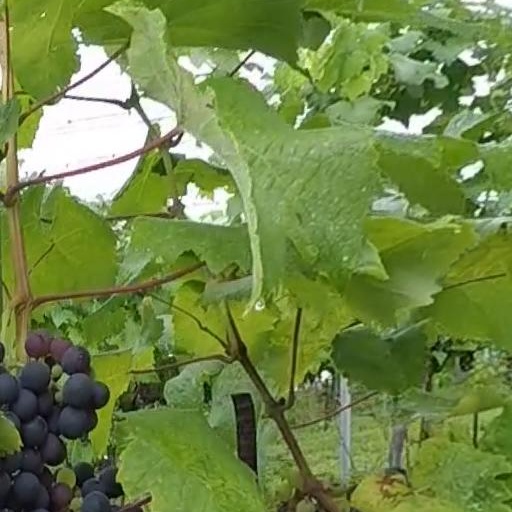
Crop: grape